Tub boat

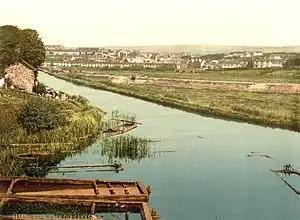
Sunken tub boats in the Bude Canal at the end of the 19th century

A tub boat was a type of unpowered cargo boat used on a number of the early English and German canals.